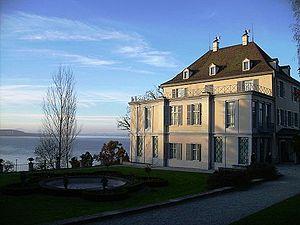
Hortense Eugénie Cécile de Beauharnais, reine consort de Hollande, duchesse de Saint-Leu, née le 10 avril 1783 à Paris et morte le 5 octobre 1837 au château d'Arenenberg dans le canton de Thurgovie en Suisse, était un membre de la famille impériale française, fille de Joséphine de Beauharnais et mère de l'empereur Napoléon III. Elle fut aussi compositrice.